Germany–Lithuania relations

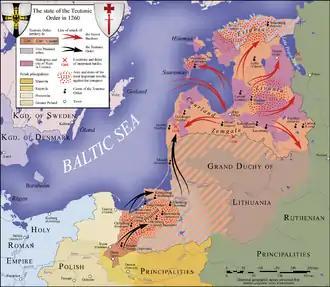
Expansion of the Teutonic order in the 1200s.

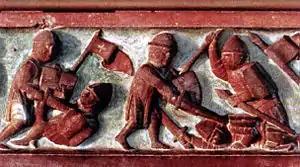
Lithuanians fighting Teutonic Knights on a 14th-century bas-relief from Malbork Castle, Poland

The name Lithuania (as "Litua") first appears in written sources in 1009 in the Quedlinburg Annals in connection with the monk Bruno of Querfurt, who wanted to convert the local people to Christianity. Western powers considered the Baltic Lithuanians as the last stronghold of European paganism, potential missionary territory of the Church and expansion territory of the Livonian and Teutonic knightly nobility. However, the Lithuanians were able to successfully assert themselves against the Lithuanian Crusade, launched by the Teutonic Order in 1283. This self-assertion of the Lithuanians, who formed a powerful medieval state, is an important reason for the different development of the German settlements in Lithuania compared to the Baltic Germans in Estonia and Latvia: while the Baltic Germans immigrated in the course of the conquests of the Teutonic Order in the 13th and 14th centuries and formed a leading class, the Lithuanian Germans came to the country only later and formed an often rather peasant ethnic minority group.